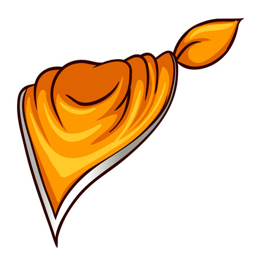
illustration of a scarf on a white background